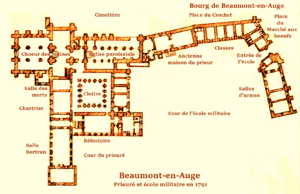
Beaumont-en-Auge, Calvados, Plan du prieuré et de l'école militaire en 1791 (image du domaine public retouchée)
L'église Saint-Sauveur de Beaumont-en-Auge, dans le département du Calvados sur la commune de Beaumont-en-Auge appartient à un ancien prieuré bénédictin devenu école militaire. L'église Saint-Sauveur est inscrite au titre des monuments historiques.